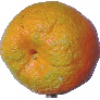
Label: Mandarine 1